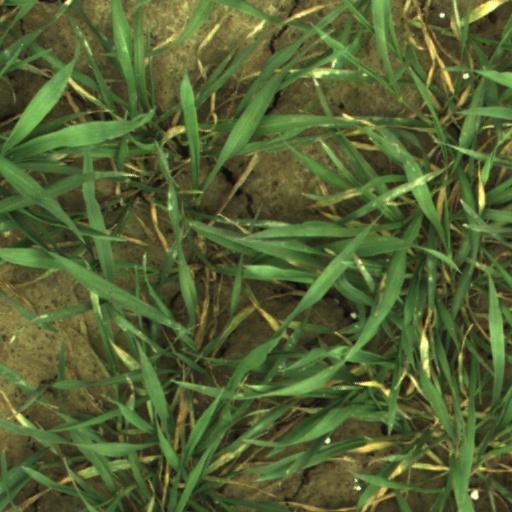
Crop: wheat